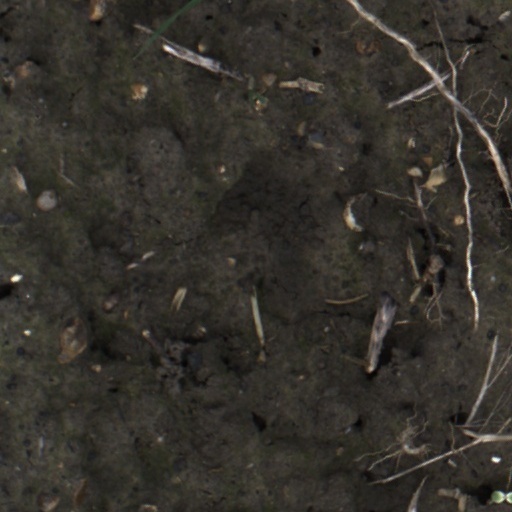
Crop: wheat